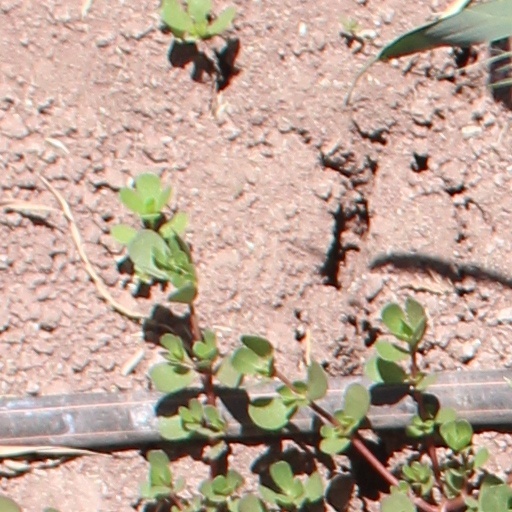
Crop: wheat